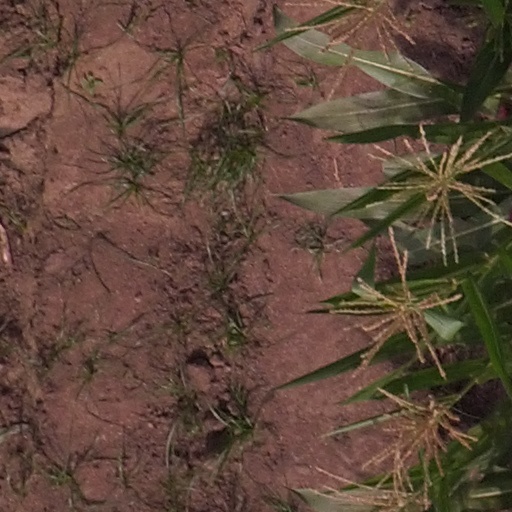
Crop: maize; corn